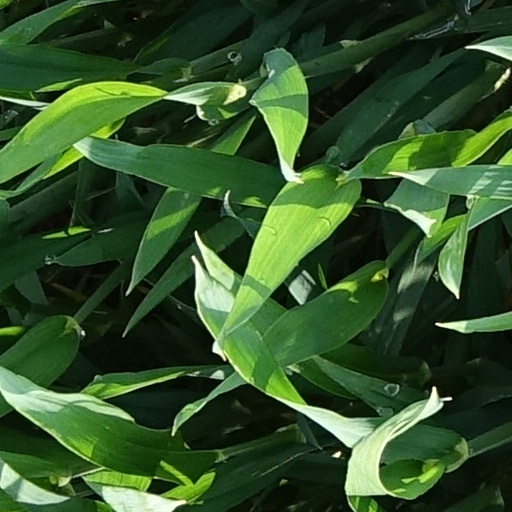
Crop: wheat